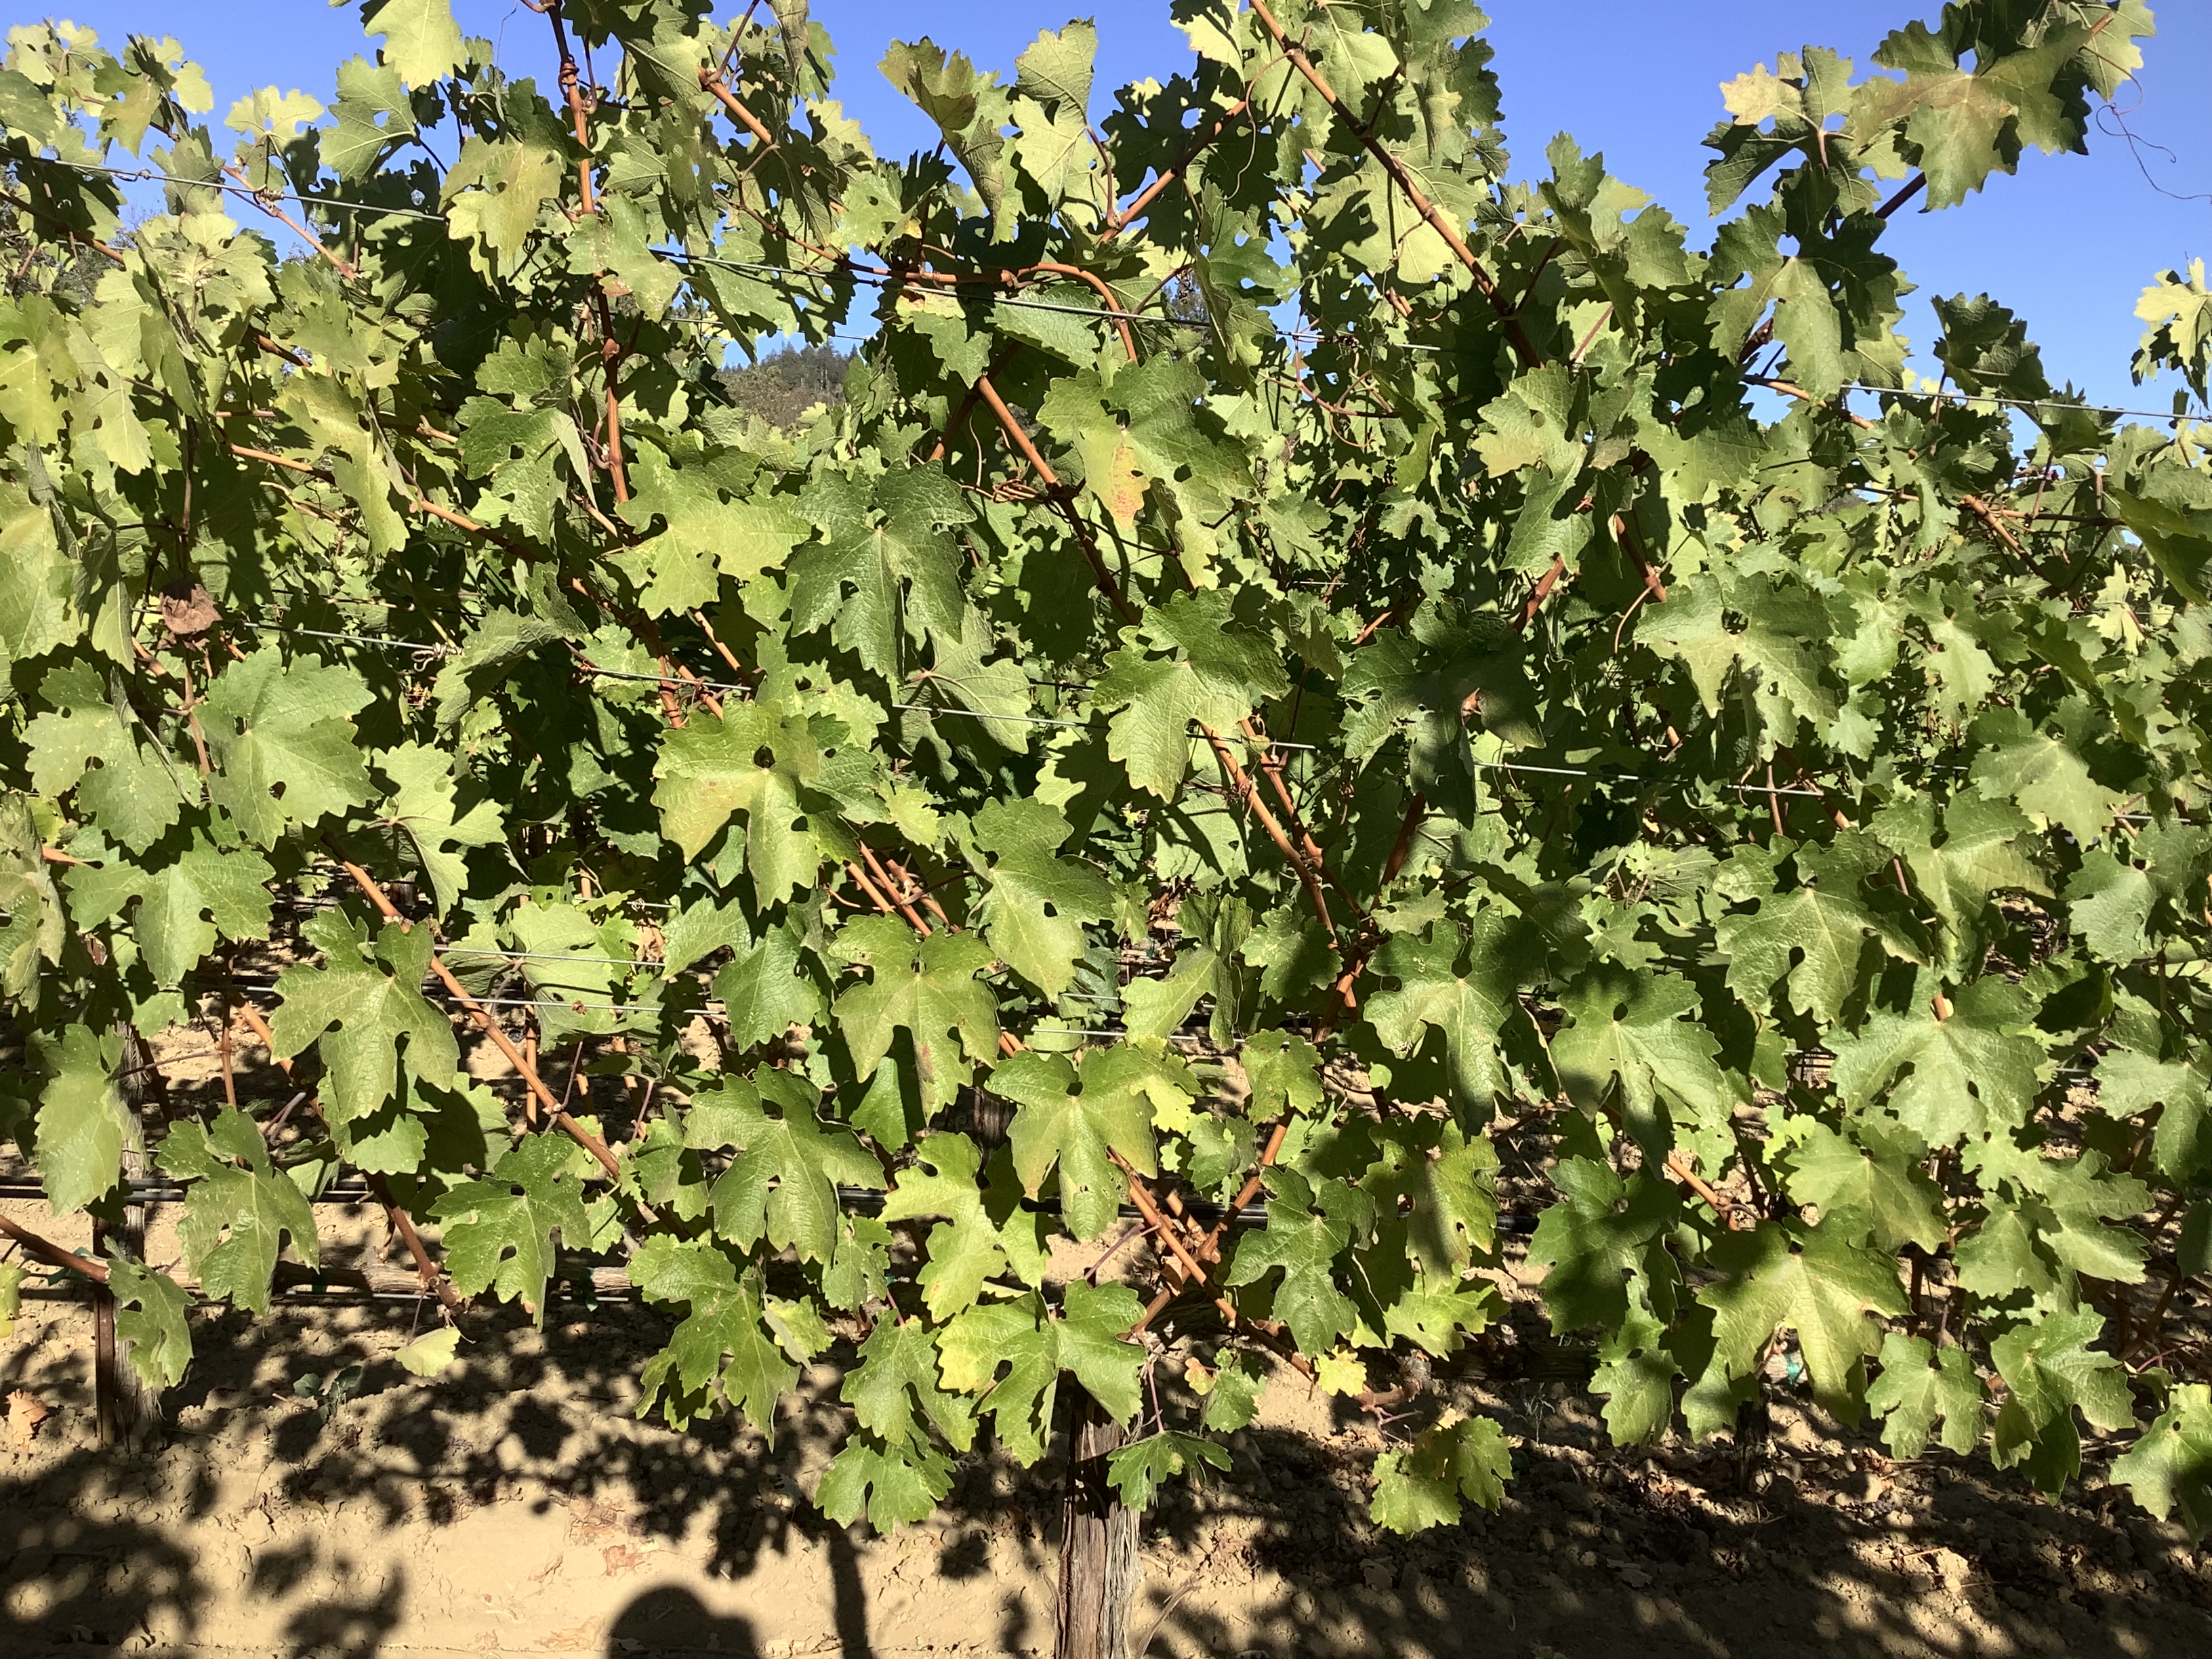
Label: No Virus